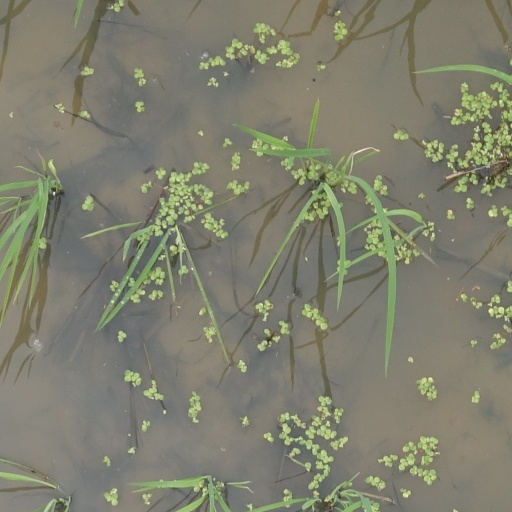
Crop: rice